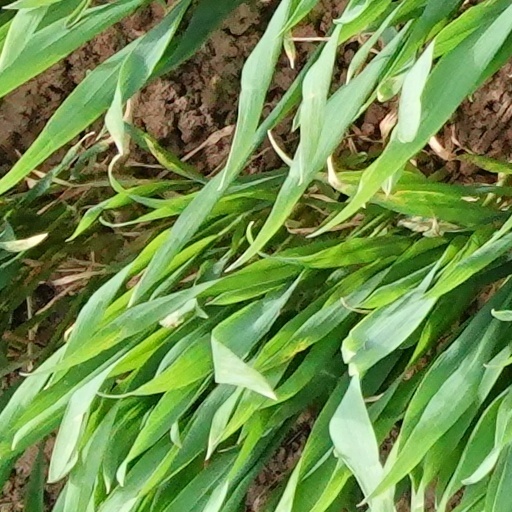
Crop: wheat